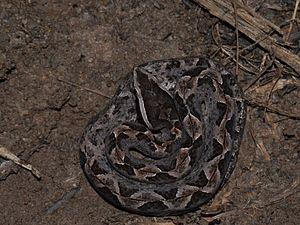
Calloselasma rhodostoma, unique représentant du genre Calloselasma, est une espèce de serpents de la famille des Viperidae.